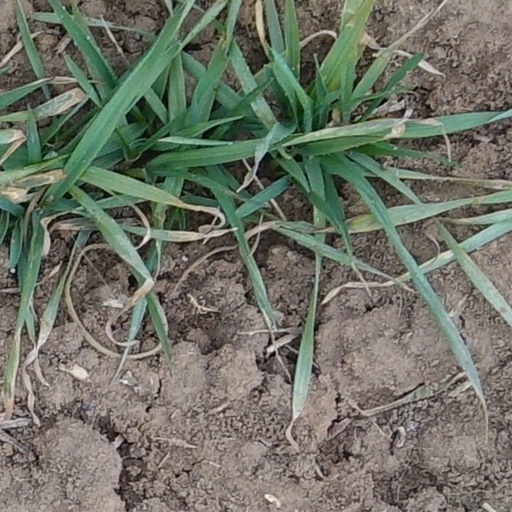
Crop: wheat